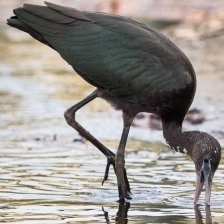
Species: GLOSSY IBIS
Scientific name: PLEGADIS FALCINELLUS